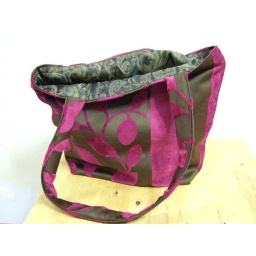
Tote bag in chenille and sateen, with a black and bronze damask lining.